Burning Your Boats

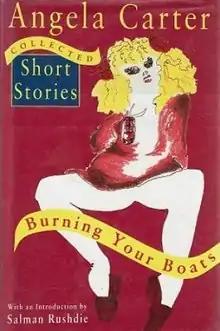
First edition cover (publ. by Chatto & Windus)

Burning Your Boats: The Collected Short Stories (1995) is a posthumously-published collection of short stories by English writer Angela Carter. It includes stories previously collected in her other short story collections: "" (1974), "The Bloody Chamber and Other Stories" (1979), "Black Venus" (aka "Saints and Strangers") (1985) and "American Ghosts and Old World Wonders" (1993) as well as six previously un-collected stories. The book also includes an introduction by author Salman Rushdie.